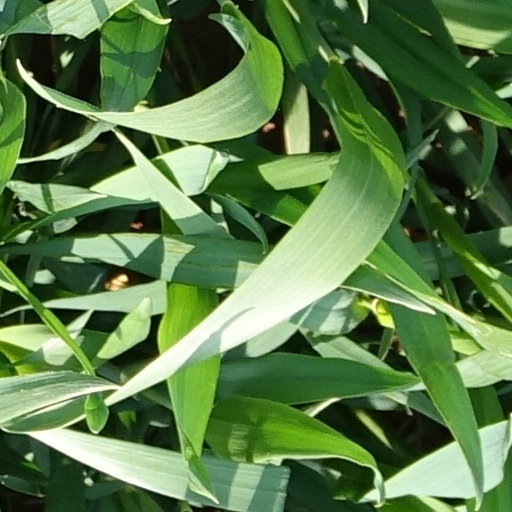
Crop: wheat